Dulles International Airport

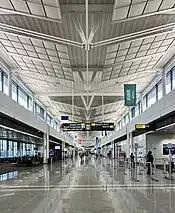
The interior of Concourses A & B

Dulles's main terminal houses ticketing on the upper level, baggage claim and U.S. Customs and Border Protection on the lower level, and annexes for the International Arrivals Building for international passenger processing, as well as the four Z gates (used by Air Canada and United Express), H gates, various information kiosks and other support facilities. The main terminal was recognized by the American Institute of Architects in 1966 for its design concept; its roof is a suspended catenary providing a wide enclosed area unimpeded by any columns.